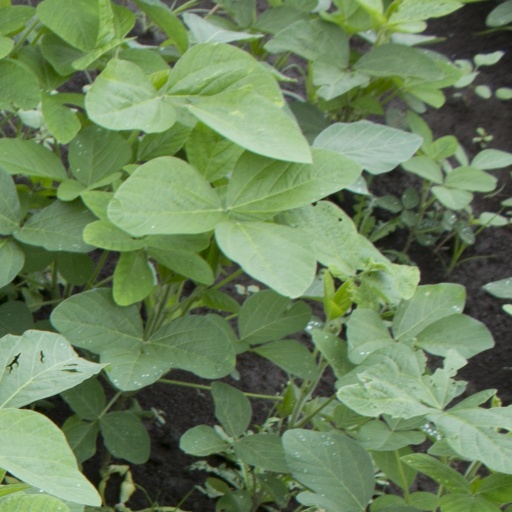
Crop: soybean